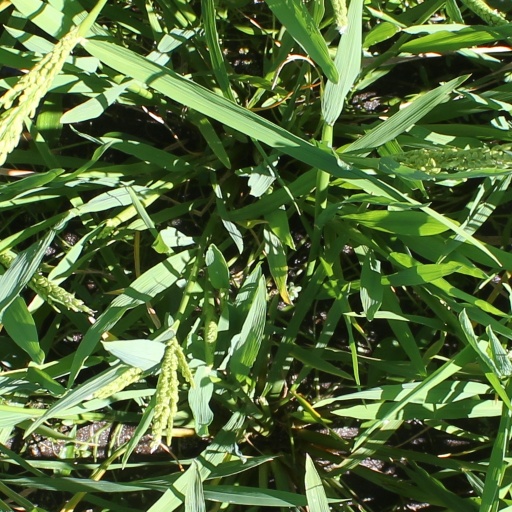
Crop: rice